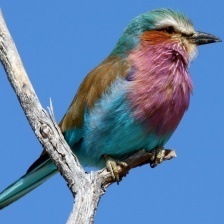
Species: LILAC ROLLER
Scientific name: CORACIAS CAUDATUS